Momoland

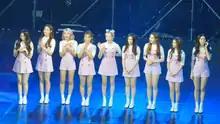

On March 28, 2017, Daisy and Taeha joined the group. Daisy also appeared in the 2016 reality show "Finding Momoland" as a trainee. In April 2017, the group released their first single album "Wonderful Love", with the lead single of the same name. On August 22, 2017, the group's second EP, "Freeze!" was released, with the single of the same title.